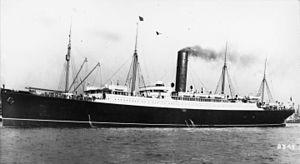
Le Californian est un cargo-mixte transatlantique appartenant à la compagnie Leyland Line. Construit en 1901, c'est un navire de taille et puissance modestes principalement destiné au transport du coton. Cependant, quelques cabines sont aménagées pour transporter des passagers de classe moyenne. Le navire est mis en service en janvier 1902 et dessert Boston et La Nouvelle-Orléans au cours de dix premières années de carrière sans histoire.
Arthur Henry Rostron est un marin britannique, capitaine de navire de la Cunard Line. Il est aujourd'hui célèbre pour avoir été le capitaine du Carpathia, navire venu au secours des survivants du Titanic.
Un paquebot est un navire spécialisé dans le transport de passagers en haute mer, que son but soit d'assurer une liaison ou bien un voyage d'agrément. Le terme est issu de la francisation de l'anglais packet-boat qui désignait les navires transportant du courrier.
Roger Marie Joseph Léon Bricoux, né le 1ᵉʳ juin 1891 à Cosne-sur-Loire et mort en mer dans la nuit du 14 au 15 avril 1912, est un violoncelliste français membre de l’orchestre du Titanic.
Le RMS Carpathia est un paquebot transatlantique britannique appartenant à la compagnie Cunard Line. Accompagné de deux sister-ships plus anciens, l’Invernia et le Saxonia, il est mis en service en 1903. Après neuf années de carrière sans histoires, il vient en aide aux naufragés du Titanic en avril 1912 sous le commandement du capitaine Arthur Rostron. En effet, alors qu'il est sur le point de se coucher, son opérateur radio, Harold Cottam, capte les messages de détresse du paquebot, distant de 93 kilomètres. Le commandant pousse alors son navire à pleine vitesse malgré les glaces pour venir à son secours. Bien qu'arrivé trop tard pour sauver tous les passagers, le Carpathia récupère les 705 rescapés présents dans les canots et les ramène à New York où il arrive à 10h30 le 18 avril 1912. La presse considère alors les membres de l'équipage du navire comme des héros.